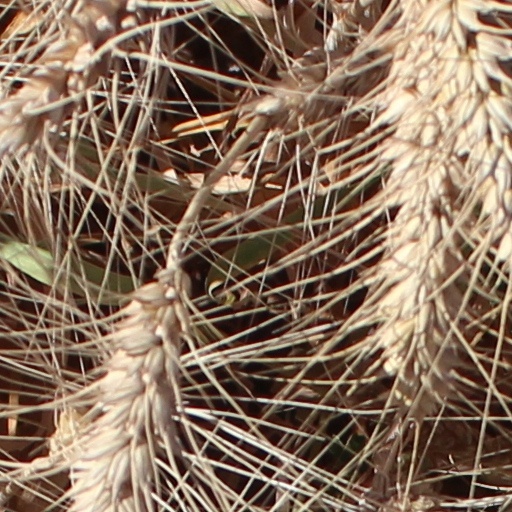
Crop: wheat